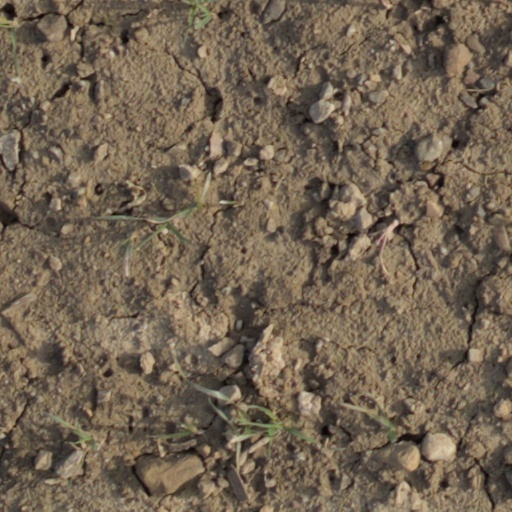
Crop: wheat